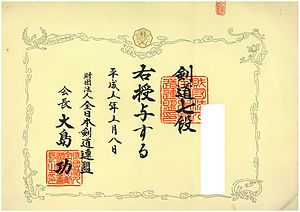
International Kendo Federation / Grader og titler
Et diplom på den dan-grad, som man har opnået.
International Kendo Federation, forkortet 'FIK', er et international forbund, der organiserer den moderne kendo, der er baseret på Shin-budo.